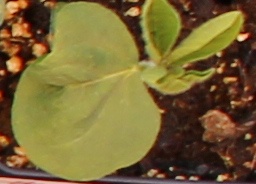
Label: Soybean